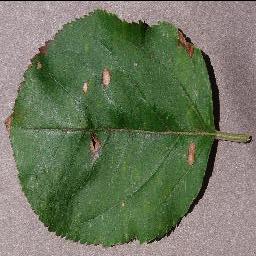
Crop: apple
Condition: black_rot